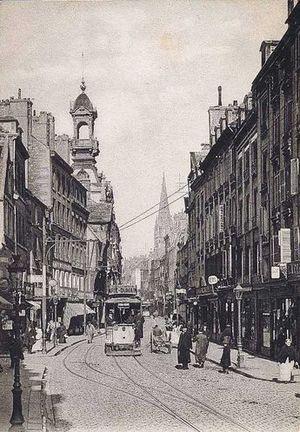
Rue Saint-Jean à Caen, évitement du tramway
Le tramway de Caen est un mode de transport en commun à voie métrique ayant fonctionné à Caen de 1901 à 1937. Il fait suite à un premier réseau de transport à traction hippomobile créé à la fin du XIXᵉ siècle. Le tramway est exploité par la compagnie générale de traction par le biais de la compagnie des tramways électriques de Caen. Pour des raisons de coût, le tramway est abandonné au profit de l'autobus en 1937.
Saint-Jean est un quartier du centre-ville de Caen.